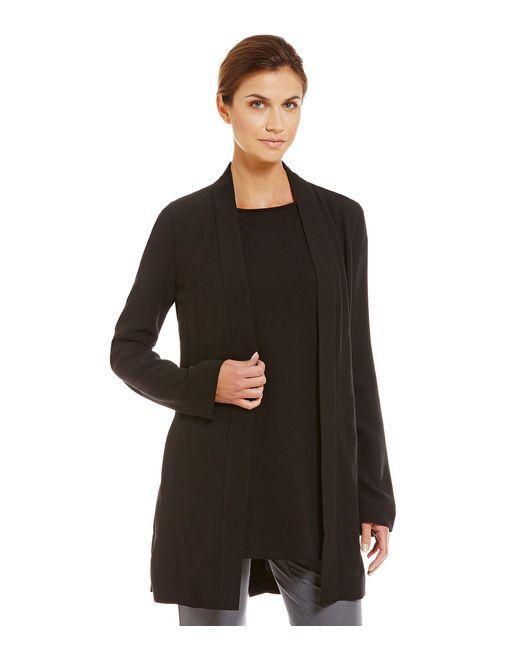
Dunkelbrauner stylischer Cardigan für Damen